Shakers

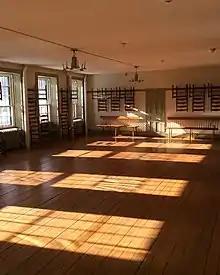
Meeting Room (Enfield Shaker Museum, Enfield, New Hampshire)

Shaker religion valued women and men equally in religious leadership. The church was hierarchical, and at each level women and men shared authority. This was reflective of the Shaker belief that God was both female and male. They believed men and women were equal in the sight of God, and should be treated equally on earth, too. Thus two Elders and two Eldresses formed the Ministry at the top of the administrative structure. Two lower-ranking Elders and two Eldresses led each family, women overseeing women and men overseeing men. This allowed the continuation of church leadership when there was a shortage of men.